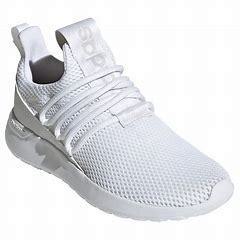
Brand: Adidas
Model: Lite Racer